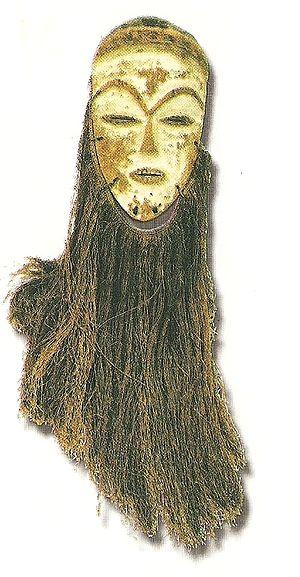
Le masque Nzambe-Kana est un masque traditionnel gabonais originaire du groupe ethnique Pove dans la région de l'Ogooué-Lolo.